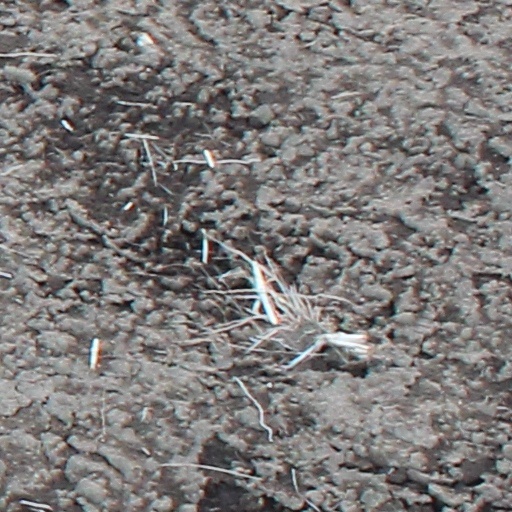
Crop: wheat